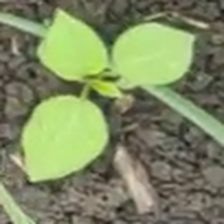
Weed species: Little_Mallow(Malva parviflora)